Baron Blood

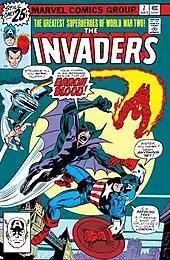
Baron Blood, in his debut, battles World War II superhero team the Invaders on the cover of "Invaders" #7 (July 1976). Art by Jack Kirby.

Roy Thomas and Frank Robbins featured the original Baron Blood, John Falsworth, in "The Invaders" #7-9 (July – October 1976); in the story flashbacks show him being turned into a vampire by Dracula on a trip to Transylvania and joining the German forces for World War I and World War II, while in the present day he stays at Falsworth Manor under the guise of his own son plotting to kill his niece, Jacqueline Falsworth, to get revenge against his elder brother, Lord Falsworth, until he is killed by Captain America.